Alaverdi, Armenia

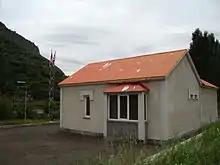
Greek community centre in Alaverdi

Alaverdi is mainly inhabited by ethnic Armenians with a minor Greek community that was once considered the largest in Armenia. The Greeks in Armenia speak the Pontic dialect and they are fluent in both Armenian and Russian.